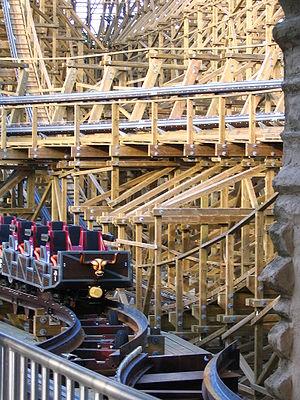
El Toro est un parcours de montagnes russes en bois twister du parc Six Flags Great Adventure. Ouvert au public le 11 juin 2006, il a été construit par la firme suisse Intamin AG. C'est l'attraction principale du quartier mexicain du parc, Plaza Del Carnaval.